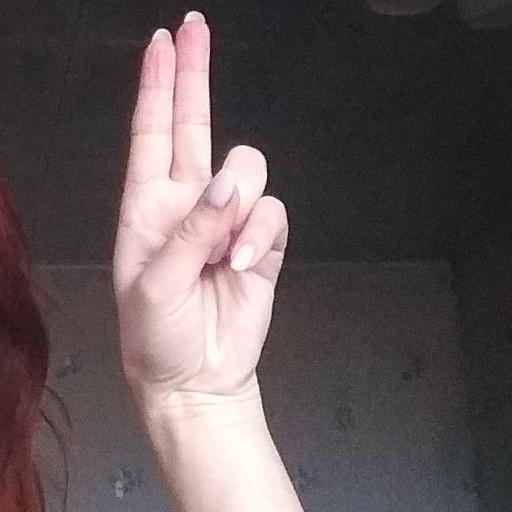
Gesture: two_up